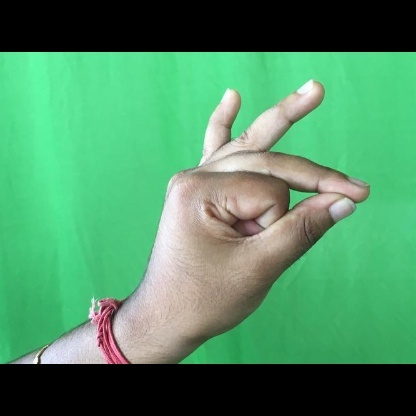
Mudra: Bramaram